Saint-Germain l'Auxerrois

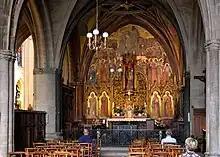
Chapel of the Virgin Mary

The choir, where the clergy traditionally workshops, is unusual because it is longer than the nave, the seating for lay parishioners. Its Gothic architecture makes it the oldest part of the church interior, though it is overlaid with a considerable amount of Renaissance decoration, particularly the cannelures or vertical grooves of the columns, typical of the classical style.